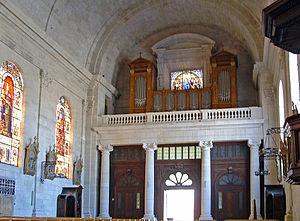
Nérac - Eglise Saint-Nicolas - Tribune et orgue
L'église Saint-Nicolas est une église catholique située place Saint-Nicolas, à Nérac, dans le département français de Lot-et-Garonne en France.